Odenwald

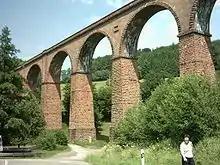
The Himbächel viaduct on the Odenwald Railway

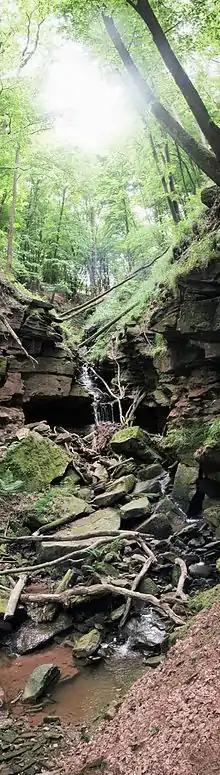
The Margarethenschlucht (gorge)

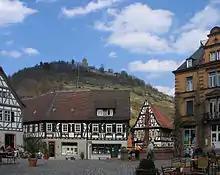
Every year the Heppenheimer Street Theatre "Gassensensationen" occupies the marketplace and other corners of the old town.

The Odenwald is home to many historic castles and palatial residences. In times past the fortresses on the top of the Odenwald mountains controlled Bergstraße and the Weschnitz-, the Gersprenz-, the Mümling- and the Neckar-Valley.